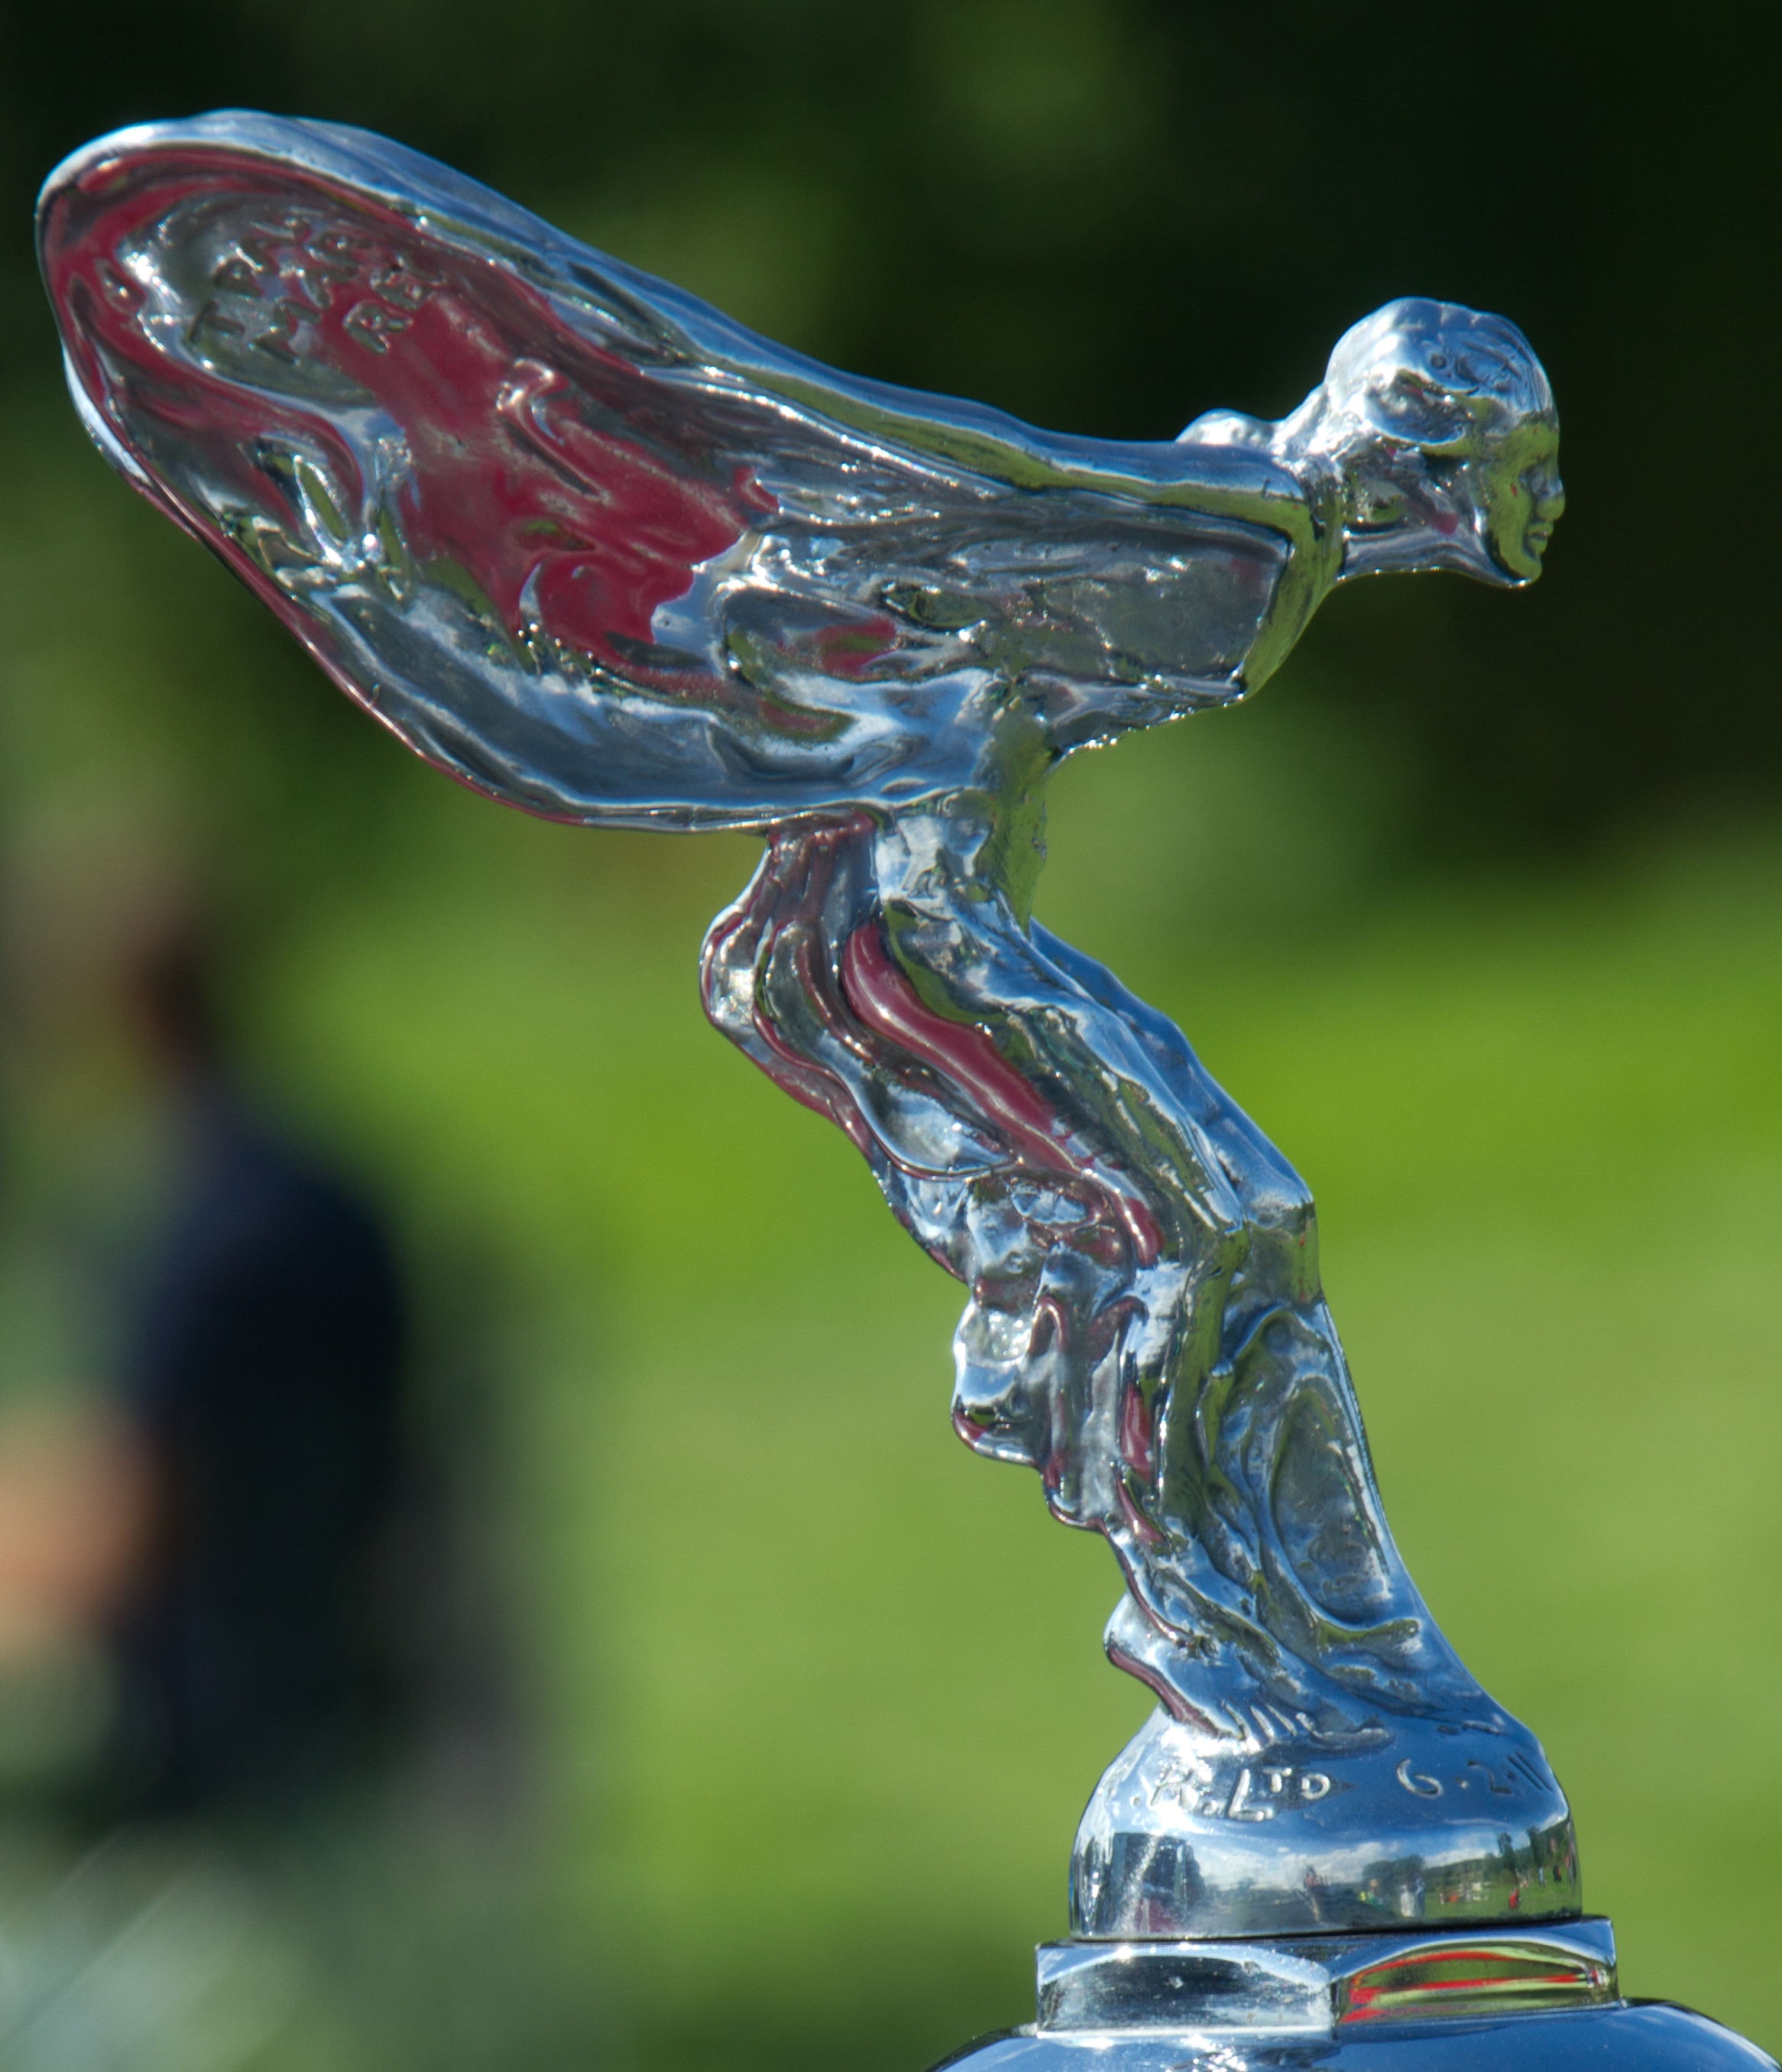
water, car, automobile, glass, old, transportation, vehicle, machine, emblem, rolls royce, classic, macro photography